Mr. Satan

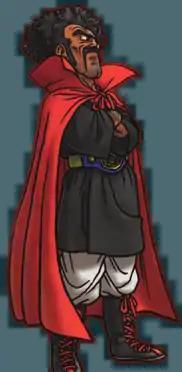
Mr. Satan, drawn by Akira Toriyama.

, known as Hercule (French for Heracles) in certain edited versions of the English dub and in Viz's English manga, is a character from the "Dragon Ball" media franchise. Created by Akira Toriyama, he first appears in Chapter 393 of the "Dragon Ball" manga entitled "The New Kami-sama", originally published in Issue 44 of "Weekly Shōnen Jump" on October 6, 1992. Within the series, he is a flamboyant martial artist who becomes a world-renowned hero after he fallaciously claimed credit for the defeat of the villainous Cell. Years later, he befriends the primordial being Majin Buu and convinces him of the error of his murderous way, leading Buu to expel his evil tendencies which become a different lifeform altogether. After aiding series protagonist Goku in vanquishing the evil incarnation of Buu, the benevolent incarnation moves in with Mr. Satan, and both characters continue to make recurring appearances as supporting characters in the series.